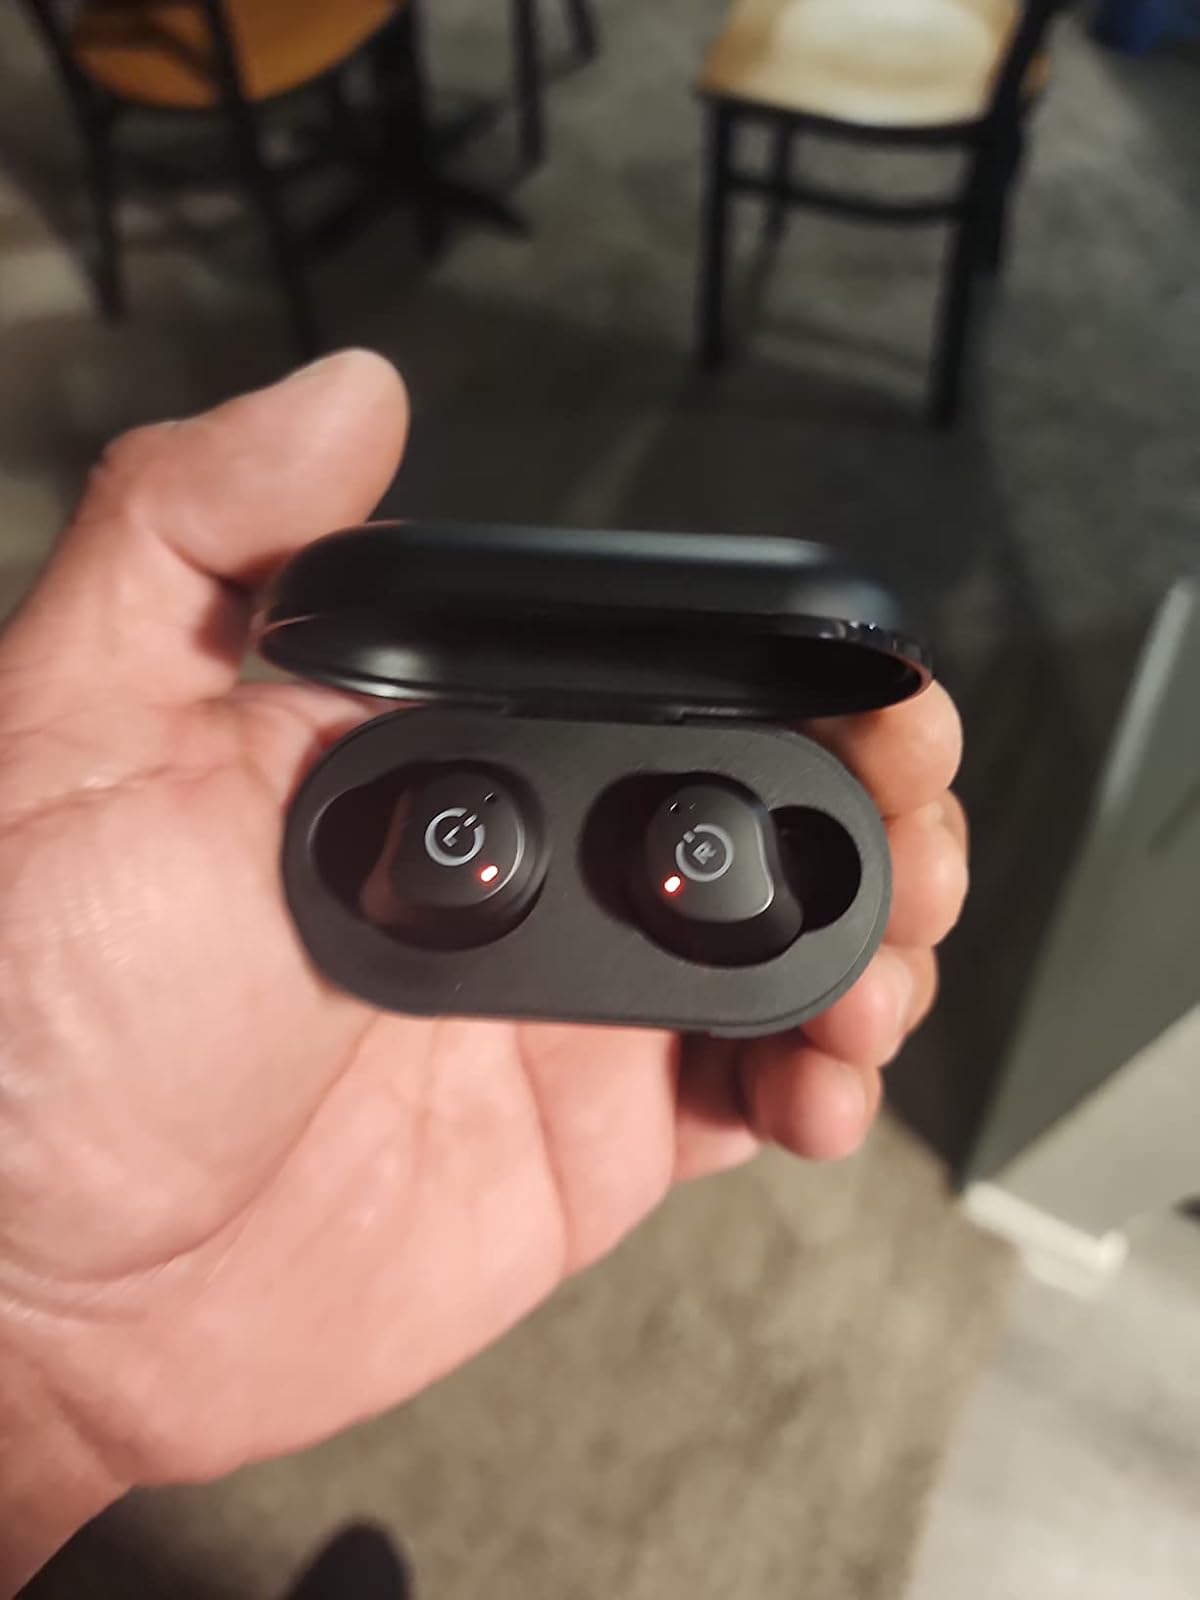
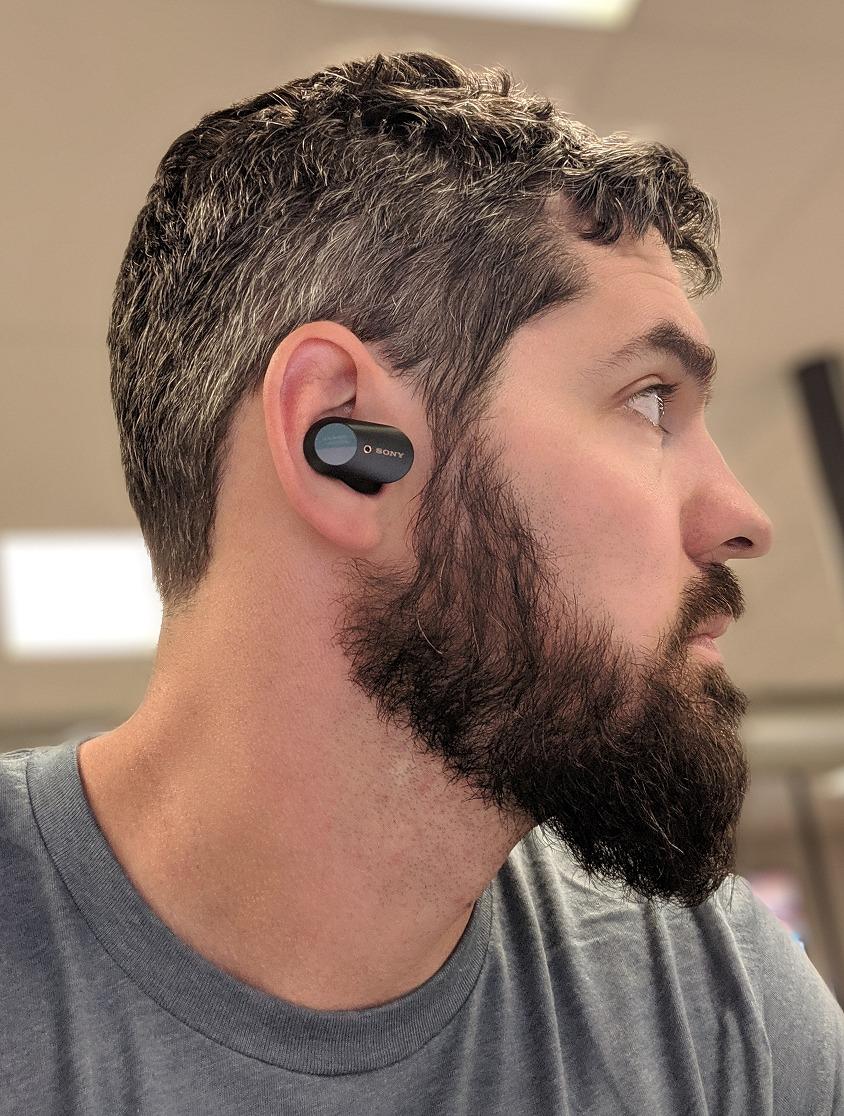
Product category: earbuds
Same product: no